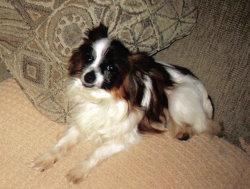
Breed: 806-n000129-papillon